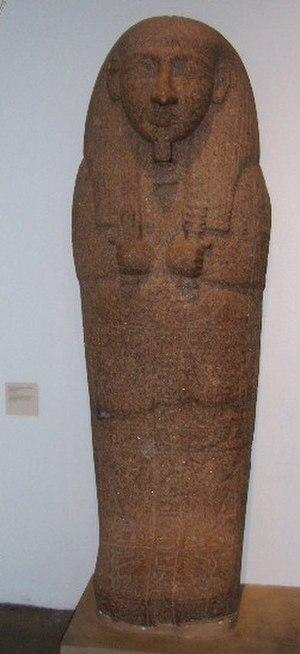
Sétaou est fils royal de Koush dans la seconde moitié du règne de Ramsès II. Son père s'appelle Siouadjet, sa mère An, laquelle est chanteuse d'Amon, et sa femme Nofretmout. Il succède à Houy comme vice-roi de Nubie. Des documents de l'époque montrent qu'il a occupé ce poste depuis l'an 38 au moins jusqu'à l'an 63 du règne de Ramsès II.
La tombe thébaine TT 289 est située à Dra Abou el-Naga, dans la nécropole thébaine, sur la rive ouest du Nil, face à Louxor en Égypte.